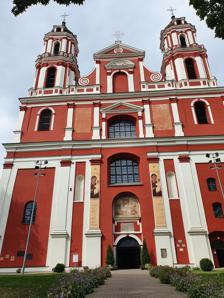
Building: Church of Saints Philip and James, Vilnius
Country: Lithuania
Year built: 1722
Church of St. Philip and St. Jacob Šv. apaštalų Pilypo ir Jokūbo bažnyčia Main façade of St. Philip and St. Jacob's Religion Affiliation Roman Catholic District Old Town Location Location Vilnius , Lithuania Geographic coordinates 54°41′26.50″N 25°16′20″E / 54.6906944°N 25.27222°E / 54.6906944; 25.27222 Architecture Type Church Style Baroque Completed 1722 Materials plastered masonry Website dominikonai.lt Church of Saints Philip and James ( Lithuanian : Šv. apaštalų Pilypo ir Jokūbo bažnyčia , Polish : Kościół św. Jakuba i Filipa ) is a Roman Catholic church in Vilnius ' Old Town , near the Lukiškės Square . It is famous for the Mother of God of Lukiškės painting. References Wikimedia Commons has media related to Church of St. Philip and St. Jacob in Vilnius .